State Opening of Parliament

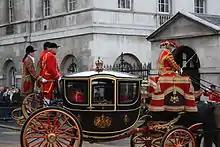
Queen Alexandra's State Coach carrying the Imperial State Crown, which is visible through the central window

The State Opening of Parliament is a ceremony filled with historical ritual, constitutional symbolism and practical significance relating to the governance of the United Kingdom.